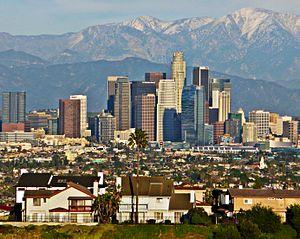
Les États-Unis sont le troisième endroit sur terre pour la population urbaine, en valeur absolue. Plus de 30 % des Américains vivent dans une métropole de plus de cinq millions d'habitants. Ces agglomérations sont récentes et structurées en réseaux. Leur poids économique est considérable pour le pays. Elles connaissent des difficultés liées à l'immigration, aux mutations sociales et à la mondialisation.